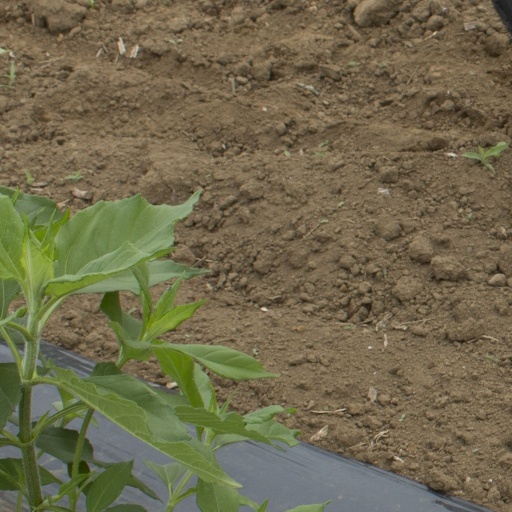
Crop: Jerusalem artichoke